Vektor (band)

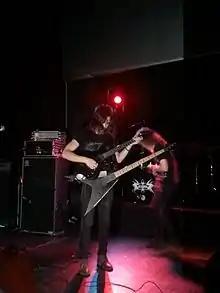
Frank and Erik during a Vektor headline show in Hamilton, Ontario, 2012

In the summer of 2012, Vektor went on a small headlining tour, and in November opened on an extended tour with Napalm Death, Municipal Waste, and Exhumed. In January 2013, the band played the Earache Records Showcase in California.